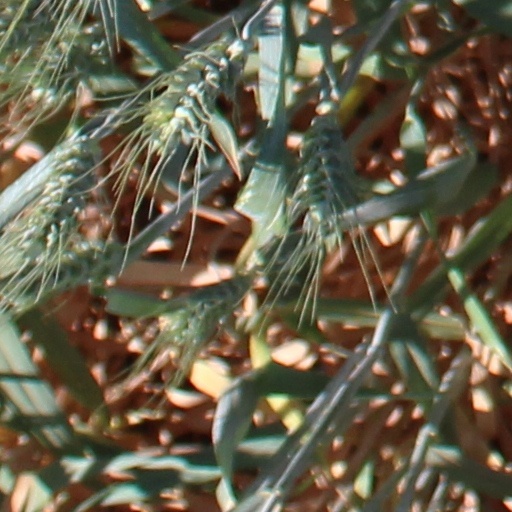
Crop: wheat